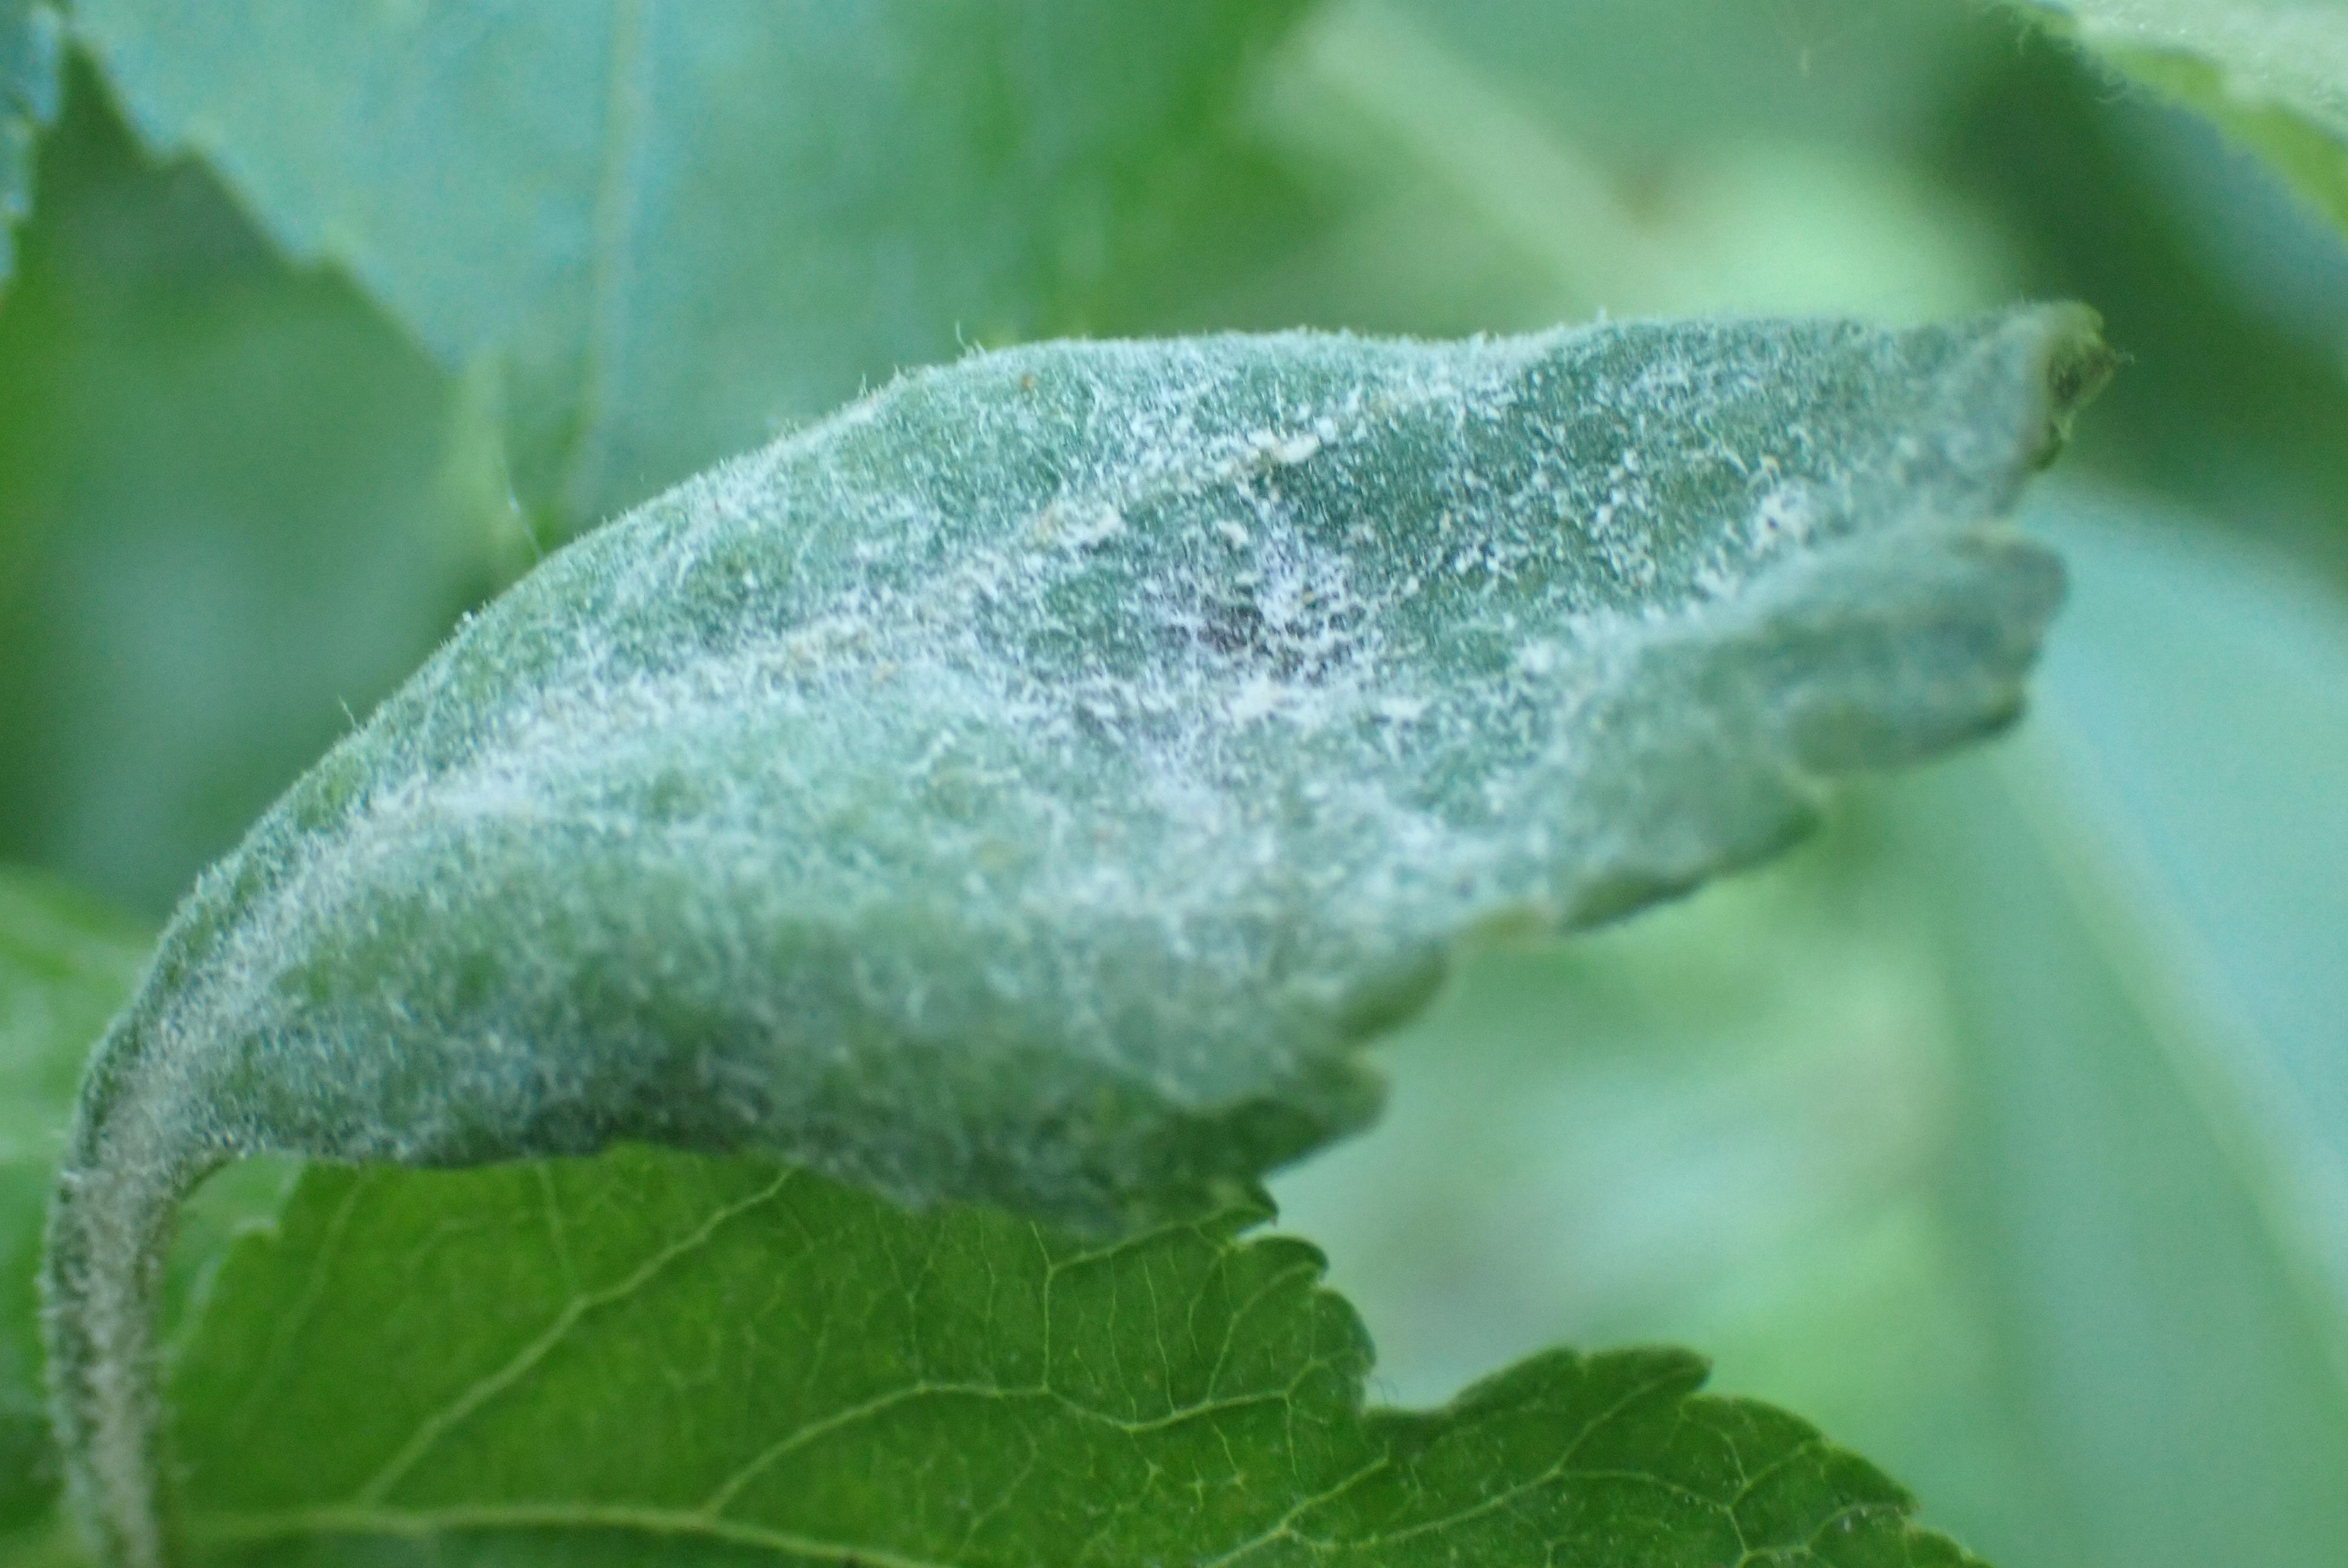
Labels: powdery_mildew